Ryan Dungey

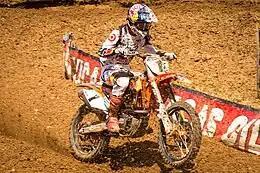
Dungey in 2013 at the Muddy Creek National

Dungey has won every major title in American motocross and supercross. He won the world's largest international motocross race, the Motocross des Nations three times. He has seven major AMA championships. Dungey is tied for sixth place in all-time 450 Supercross race wins (33) and sixth place in all-time Supercross combined wins (44). He holds the record for consecutive podium finishes in Supercross at 31. In all-time 450 motocross overall wins, Dungey is second with 39 to Ricky Carmichael and ahead of Bob Hannah. He is third place in all-time combined (250/450) motocross overall wins (46). Finally, he fourth place in all-time combined Supercross and Motocross wins with 80 total race wins.